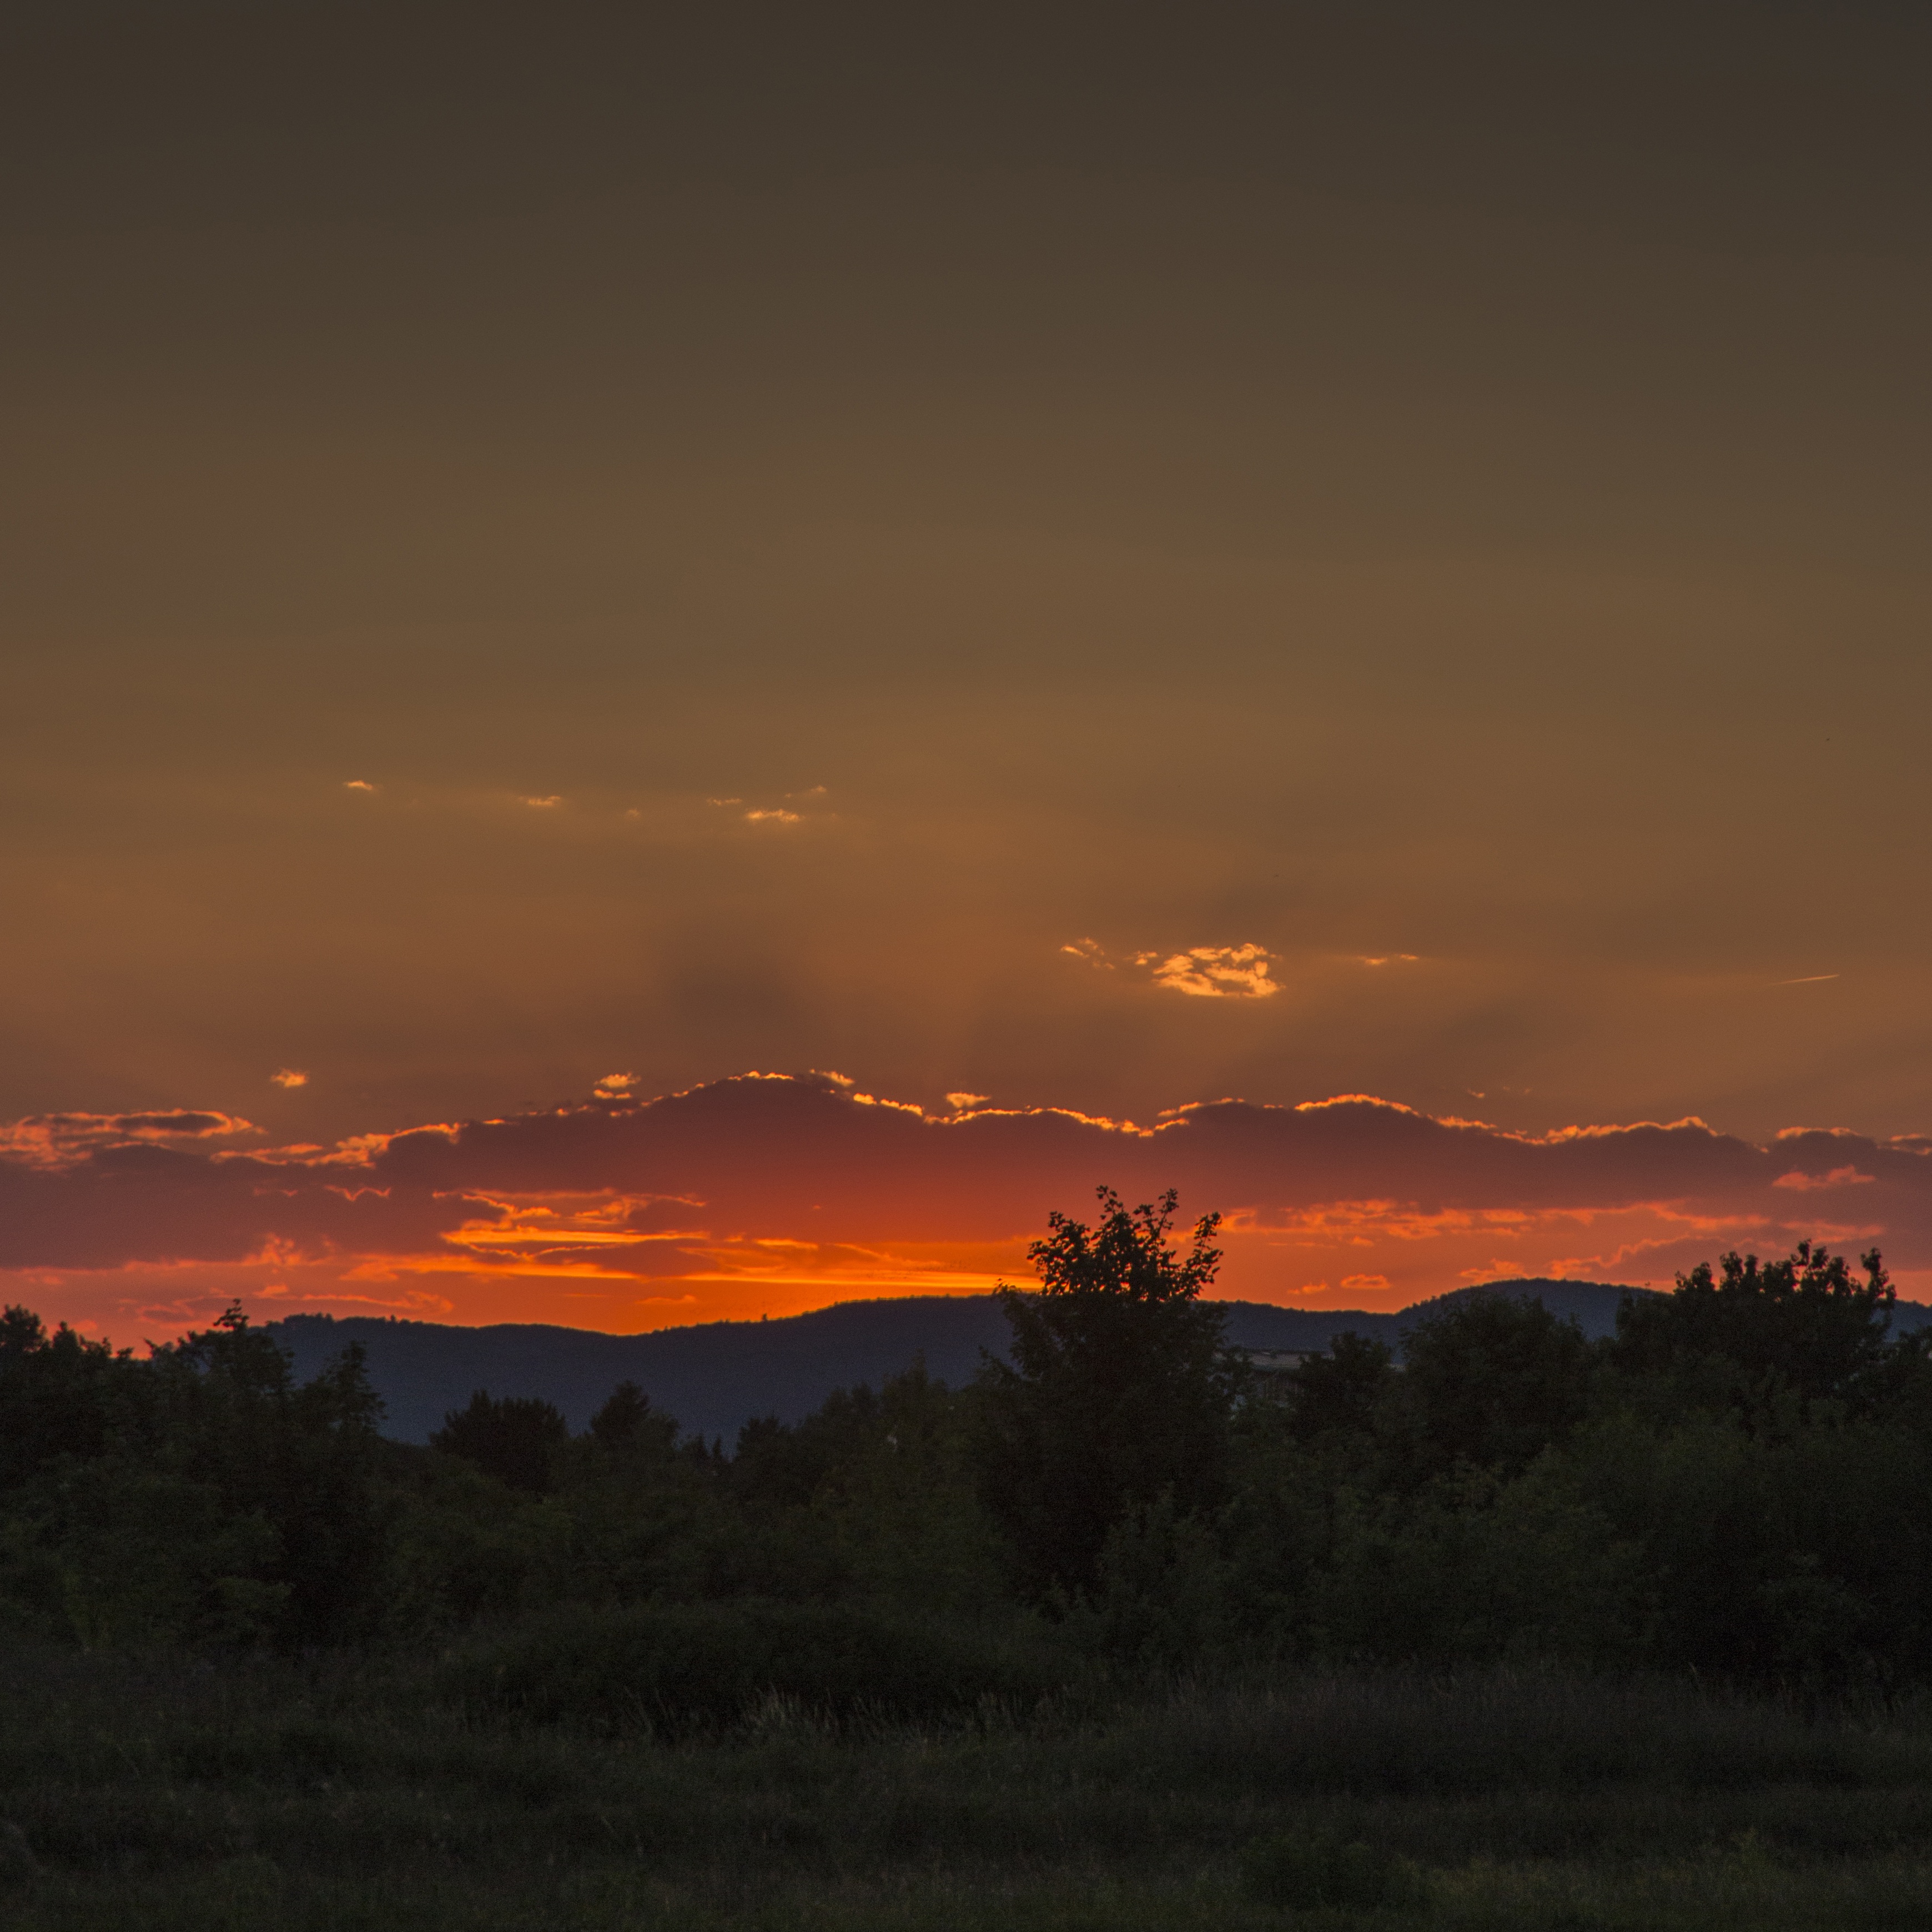
horizon, mountain, cloud, sky, sunrise, sunset, field, prairie, morning, hill, dawn, country, dusk, evening, plain, in the evening, afterglow, the sky, atmospheric phenomenon, red sky at morning